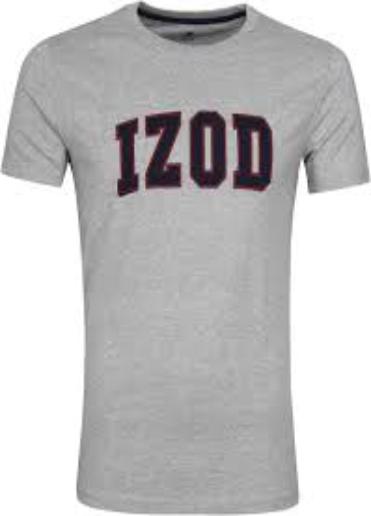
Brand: Izod
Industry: Clothes